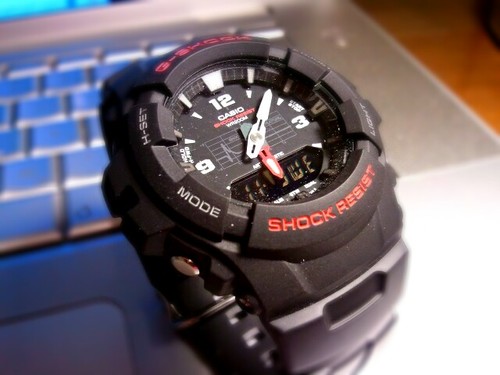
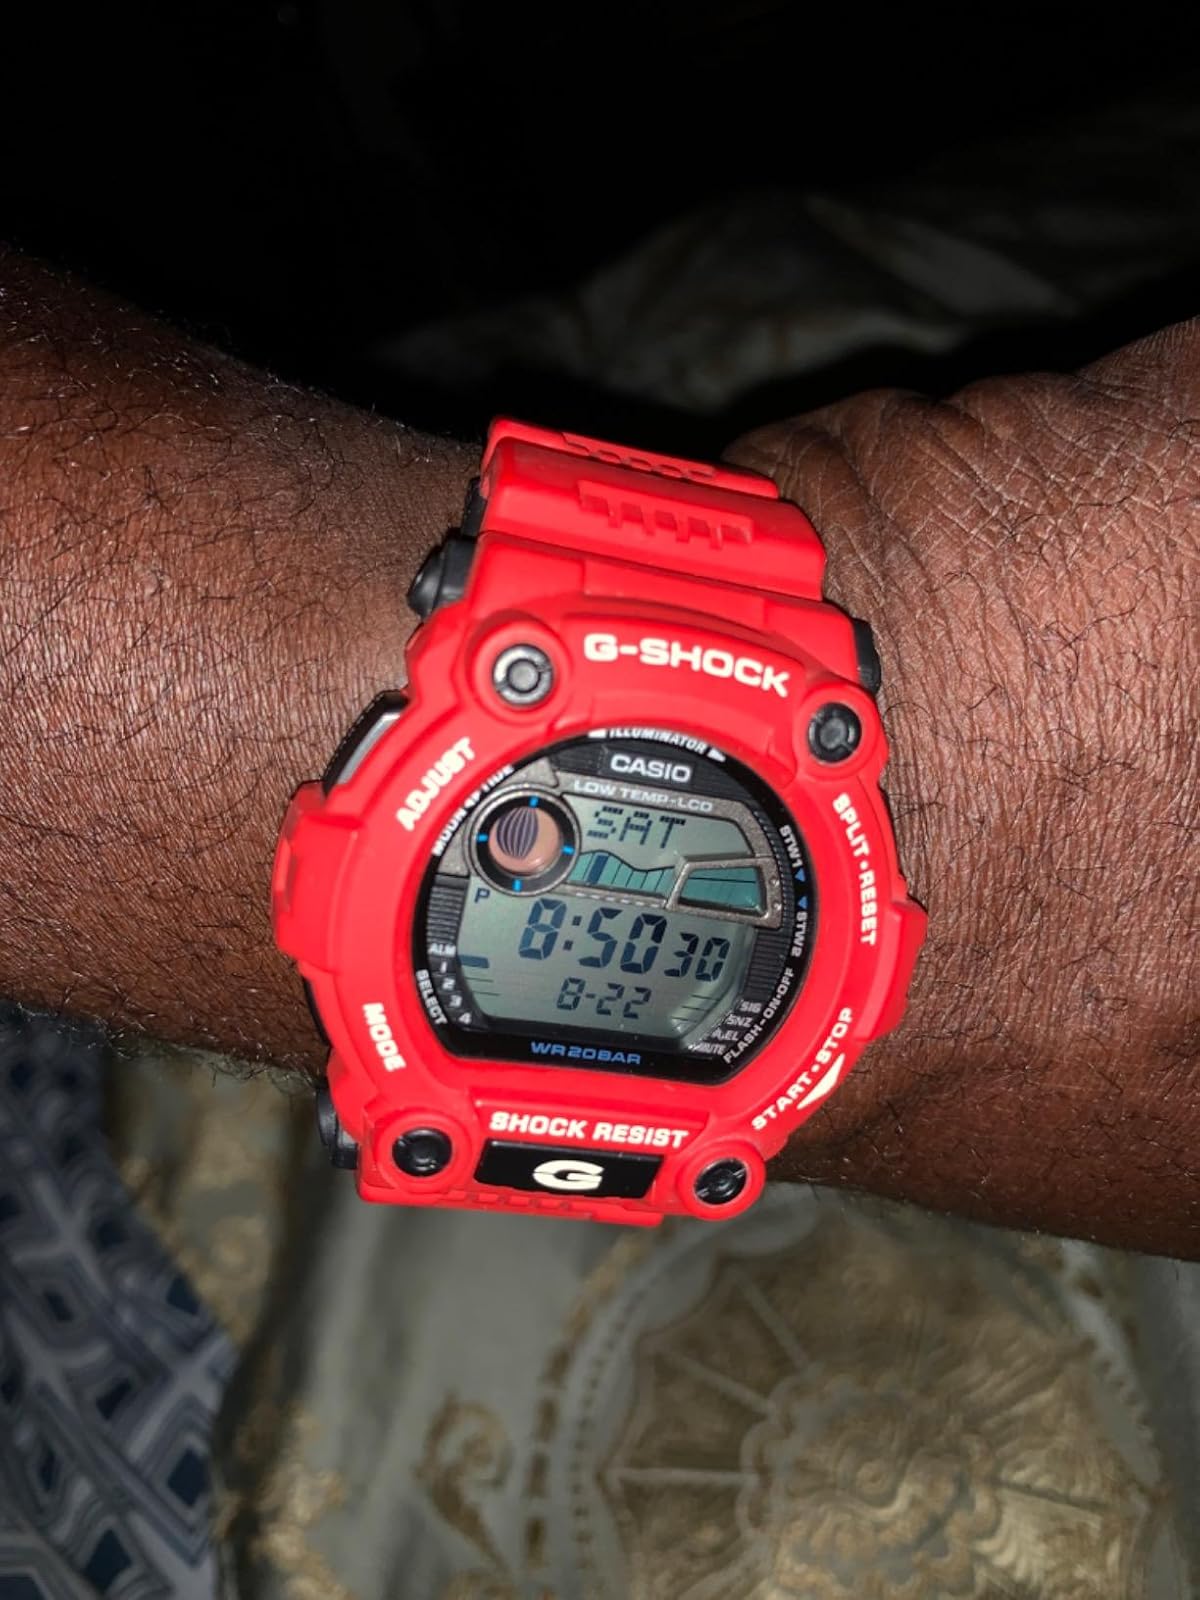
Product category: accessories_watch
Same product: no